Sign name

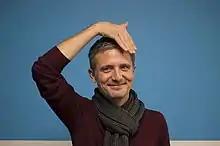
Donald Trump's sign name, elected sign of the year 2016 by the Swiss Federation of the Deaf

In Deaf culture and sign language, a sign name (or a name sign) is a special sign that is used to uniquely identify a person (a name).